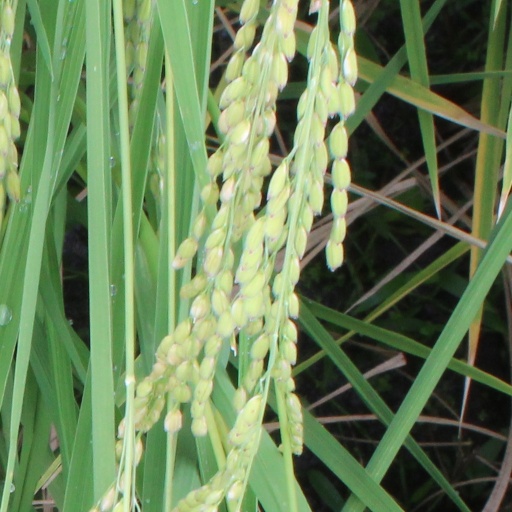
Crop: rice